Marc Zwillinger

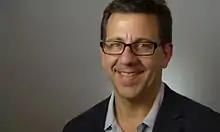
Marc Zwillinger, Founder of ZwillGen, PLLC

Marc Zwillinger is the founder and managing member of the Washington, D.C.–based data privacy and information security law firm ZwillGen. Zwillinger has been active in the field of Internet law on issues such as encryption, data security, government access to user data, data breaches, and fantasy sports.